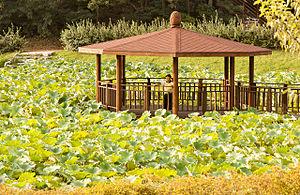
Ulsan est une ville portuaire située au sud-est de la Corée du Sud sur la mer du Japon, à une quarantaine de kilomètres de Busan. La ville compte 962 931 habitants et la ville métropolitaine 1 105 823 habitants. La ville a le statut de ville métropolitaine depuis le 15 juillet 1997.